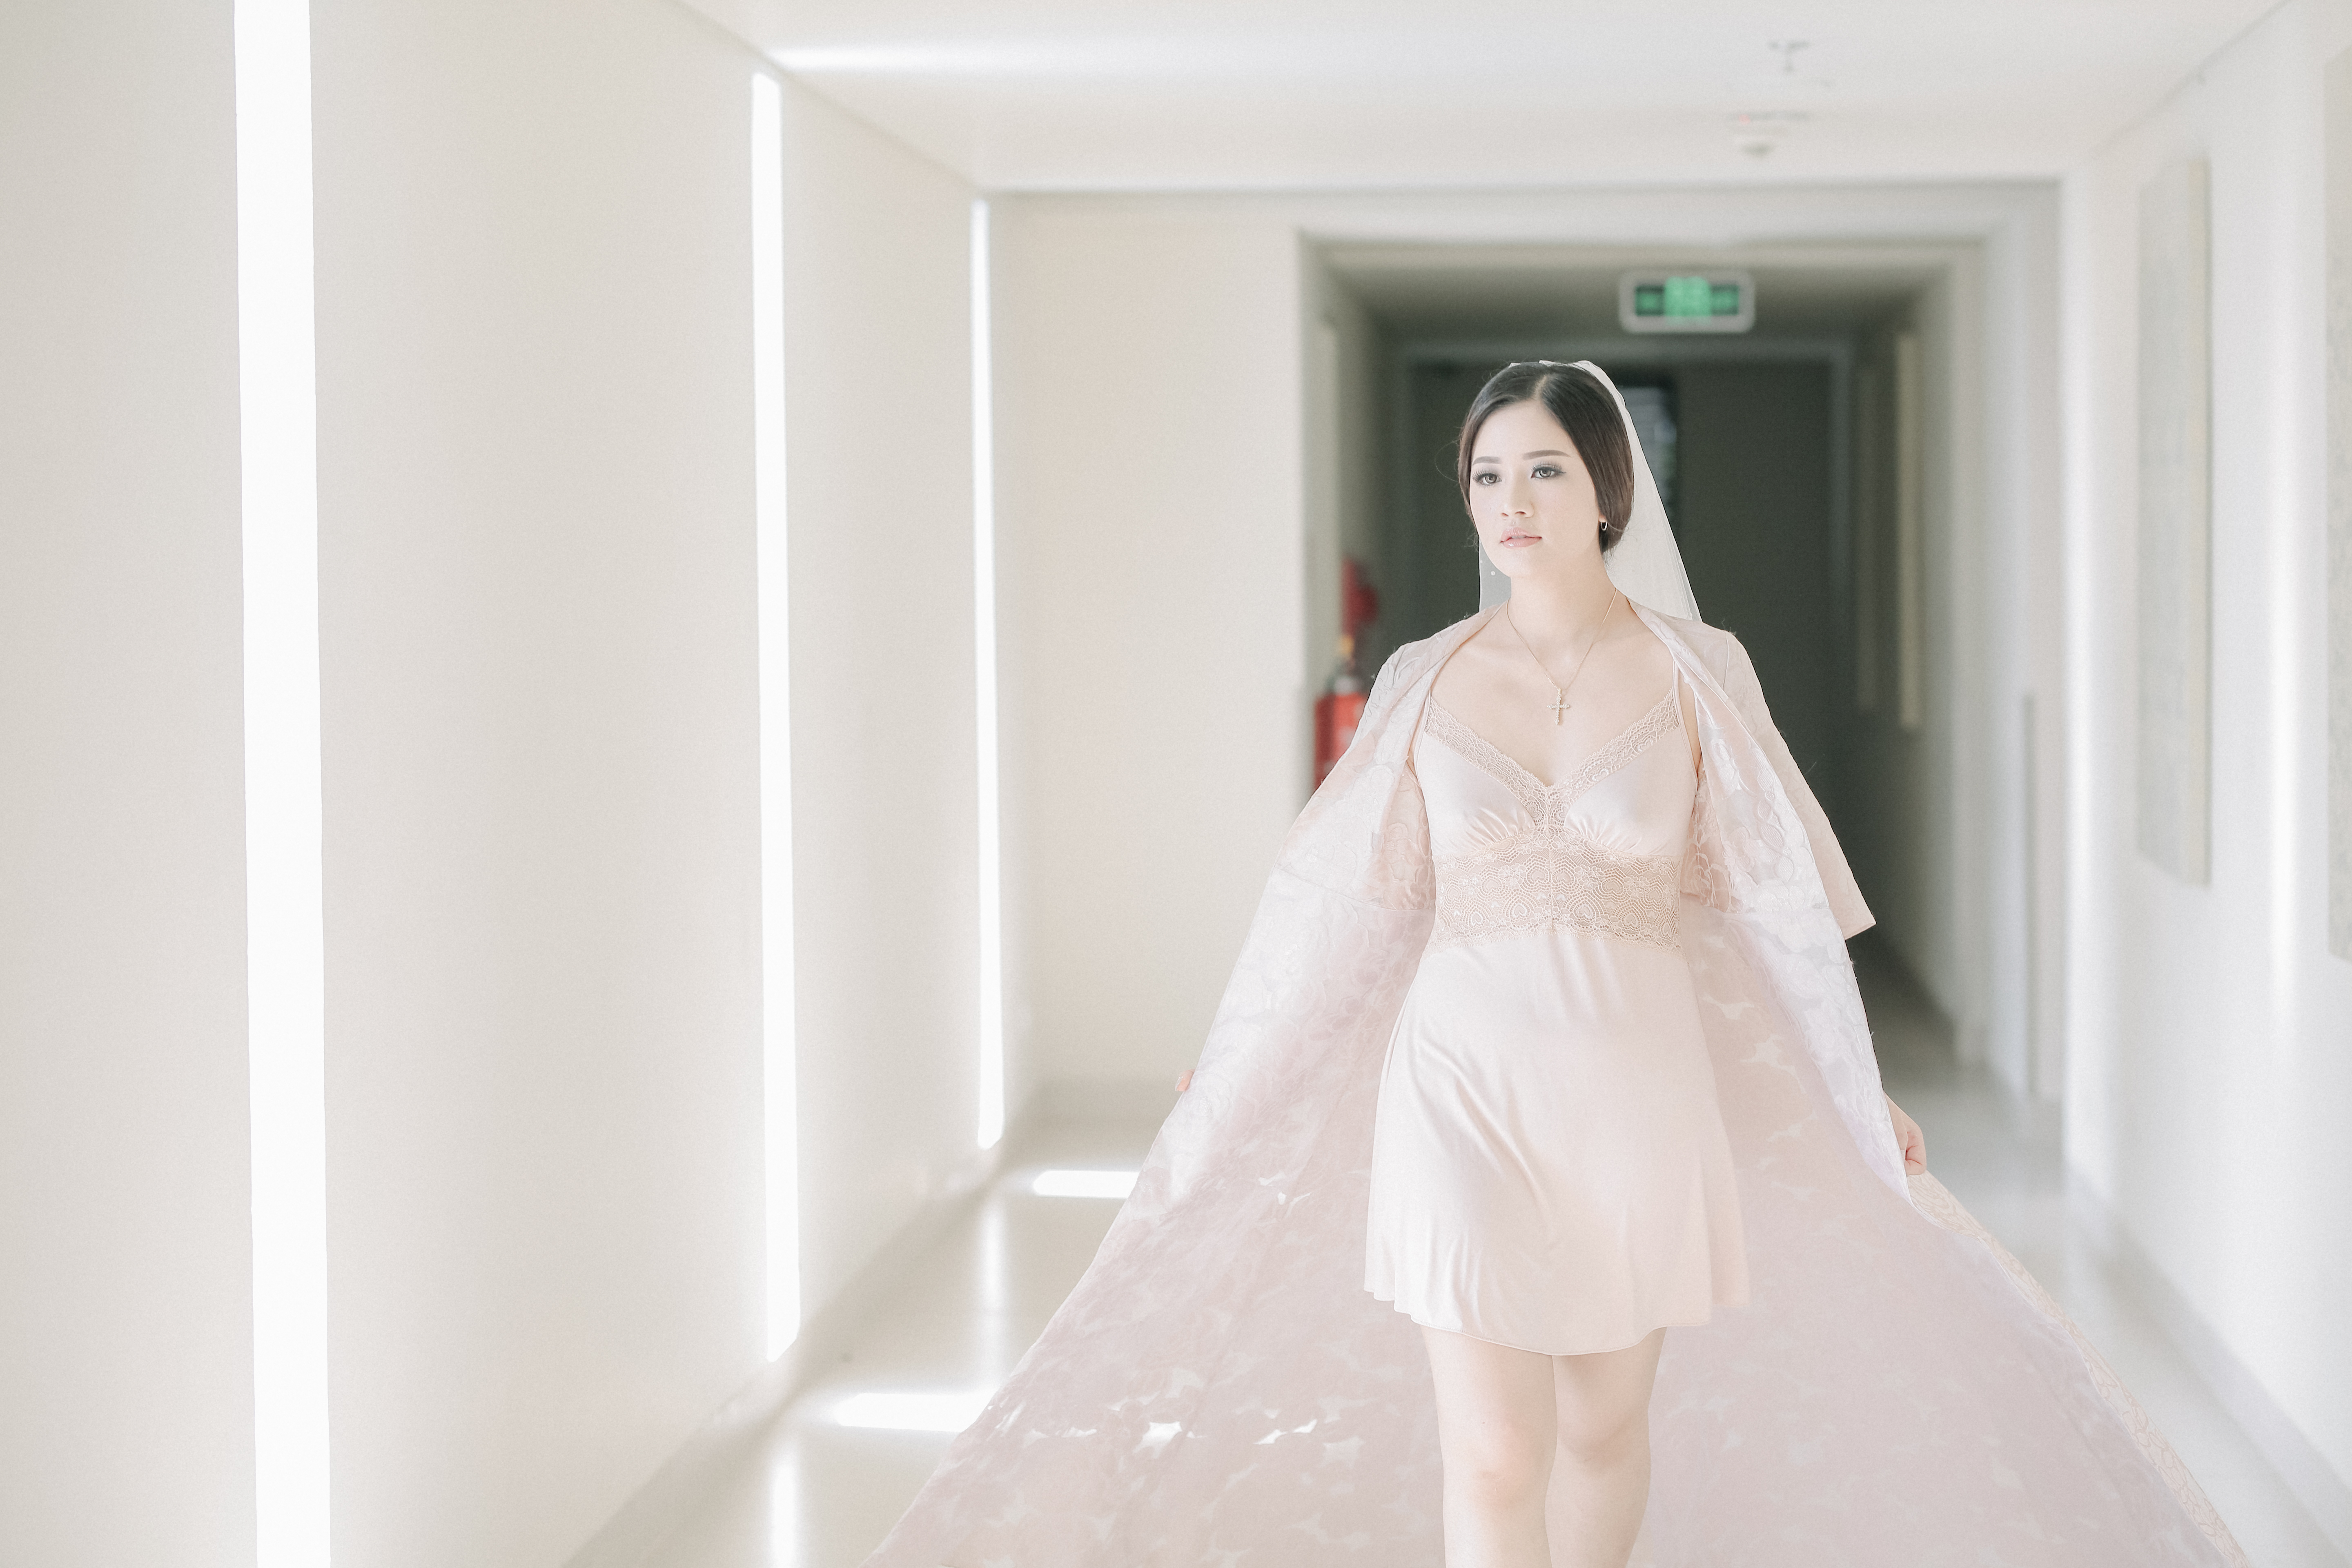
beauty, woman, white, photograph, dress, clothing, skin, wedding dress, gown, bridal clothing, fashion, bride, shoulder, room, bridal accessory, fashion design, photography, outerwear, bridal party dress, long hair, photo shoot, ceremony, haute couture, fashion model, wedding